Anna Anderson

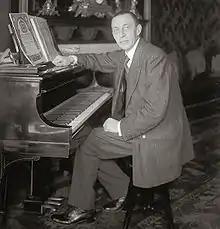
Black and white photograph of a thin, clean-shaven man seated at a piano

As the tenth anniversary of the Tsar's execution approached in July 1928, Botkin retained a lawyer, Edward Fallows, to oversee legal moves to obtain any of the Tsar's estate outside of the Soviet Union. As the death of the Tsar had never been proved, the estate could only be released to relatives ten years after the supposed date of his death. Fallows set up a company, called the Grandanor Corporation (an acronym of Grand Duchess Anastasia of Russia), which sought to raise funds by selling shares in any prospective estate. Tschaikovsky claimed that the Tsar had deposited money abroad, which fed unsubstantiated rumors of a large Romanov fortune in England. The surviving relatives of the Romanovs accused Botkin and Fallows of fortune hunting, and Botkin accused them of trying to defraud "Anastasia" out of her inheritance. Except for a relatively small deposit in Germany, distributed to the Tsar's recognized relations, no money was ever found. After a quarrel, possibly over Tschaikovsky's claim to the estate (but not over her claim to be Anastasia), Tschaikovsky moved out of the Leeds' mansion, and the pianist Sergei Rachmaninoff arranged for her to live at the Garden City Hotel in Hempstead, New York, and later in a small cottage. To avoid the press, she was booked in as Mrs. Anderson, the name by which she was subsequently known. In October 1928, after the death of the Tsar's mother, the Dowager Empress Marie, the 12 nearest relations of the Tsar met at Marie's funeral and signed a declaration that denounced Anderson as an impostor. The Copenhagen Statement, as it would come to be known, explained: "Our sense of duty compels us to state that the story is only a fairy tale. The memory of our dear departed would be tarnished if we allowed this fantastic story to spread and gain any credence." Gleb Botkin answered with a public letter to Grand Duchess Xenia Alexandrovna of Russia, which referred to the family as "greedy and unscrupulous" and claimed they were only denouncing Anderson for money.